Chemin de fer de Petite Ceinture

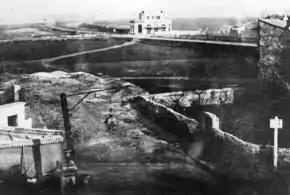
The just-constructed 'Courcelles' Paris-Auteuil (Petite Ceinture) train station in 1854, over the trench holding the rails and quays it serves, isolated in the countryside just to the inside of Paris's fortification defences.

The Pereire-owned Ouest company requested and obtained the government railway concession that 'extended the ceinture railway through Batignolles and Auteuil' in 1852. This line was planned as a passenger-only service created mainly for the Parisian bourgeoisie destined for their country homes to the south-west of the city, and had nothing at all to do with the freight-only Ceinture line, but the government indicated in the concession agreement that the line was to be "an extension of the Chemin de fer de Ceinture". Leaving the Gare Saint-Lazare rails just to the north of the station, the 'Paris-Auteuil' line arced west, passed through the town of Batignolles, then arced south with several stops before its terminus in the town of Auteuil.